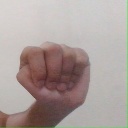
अक्षर: ठ